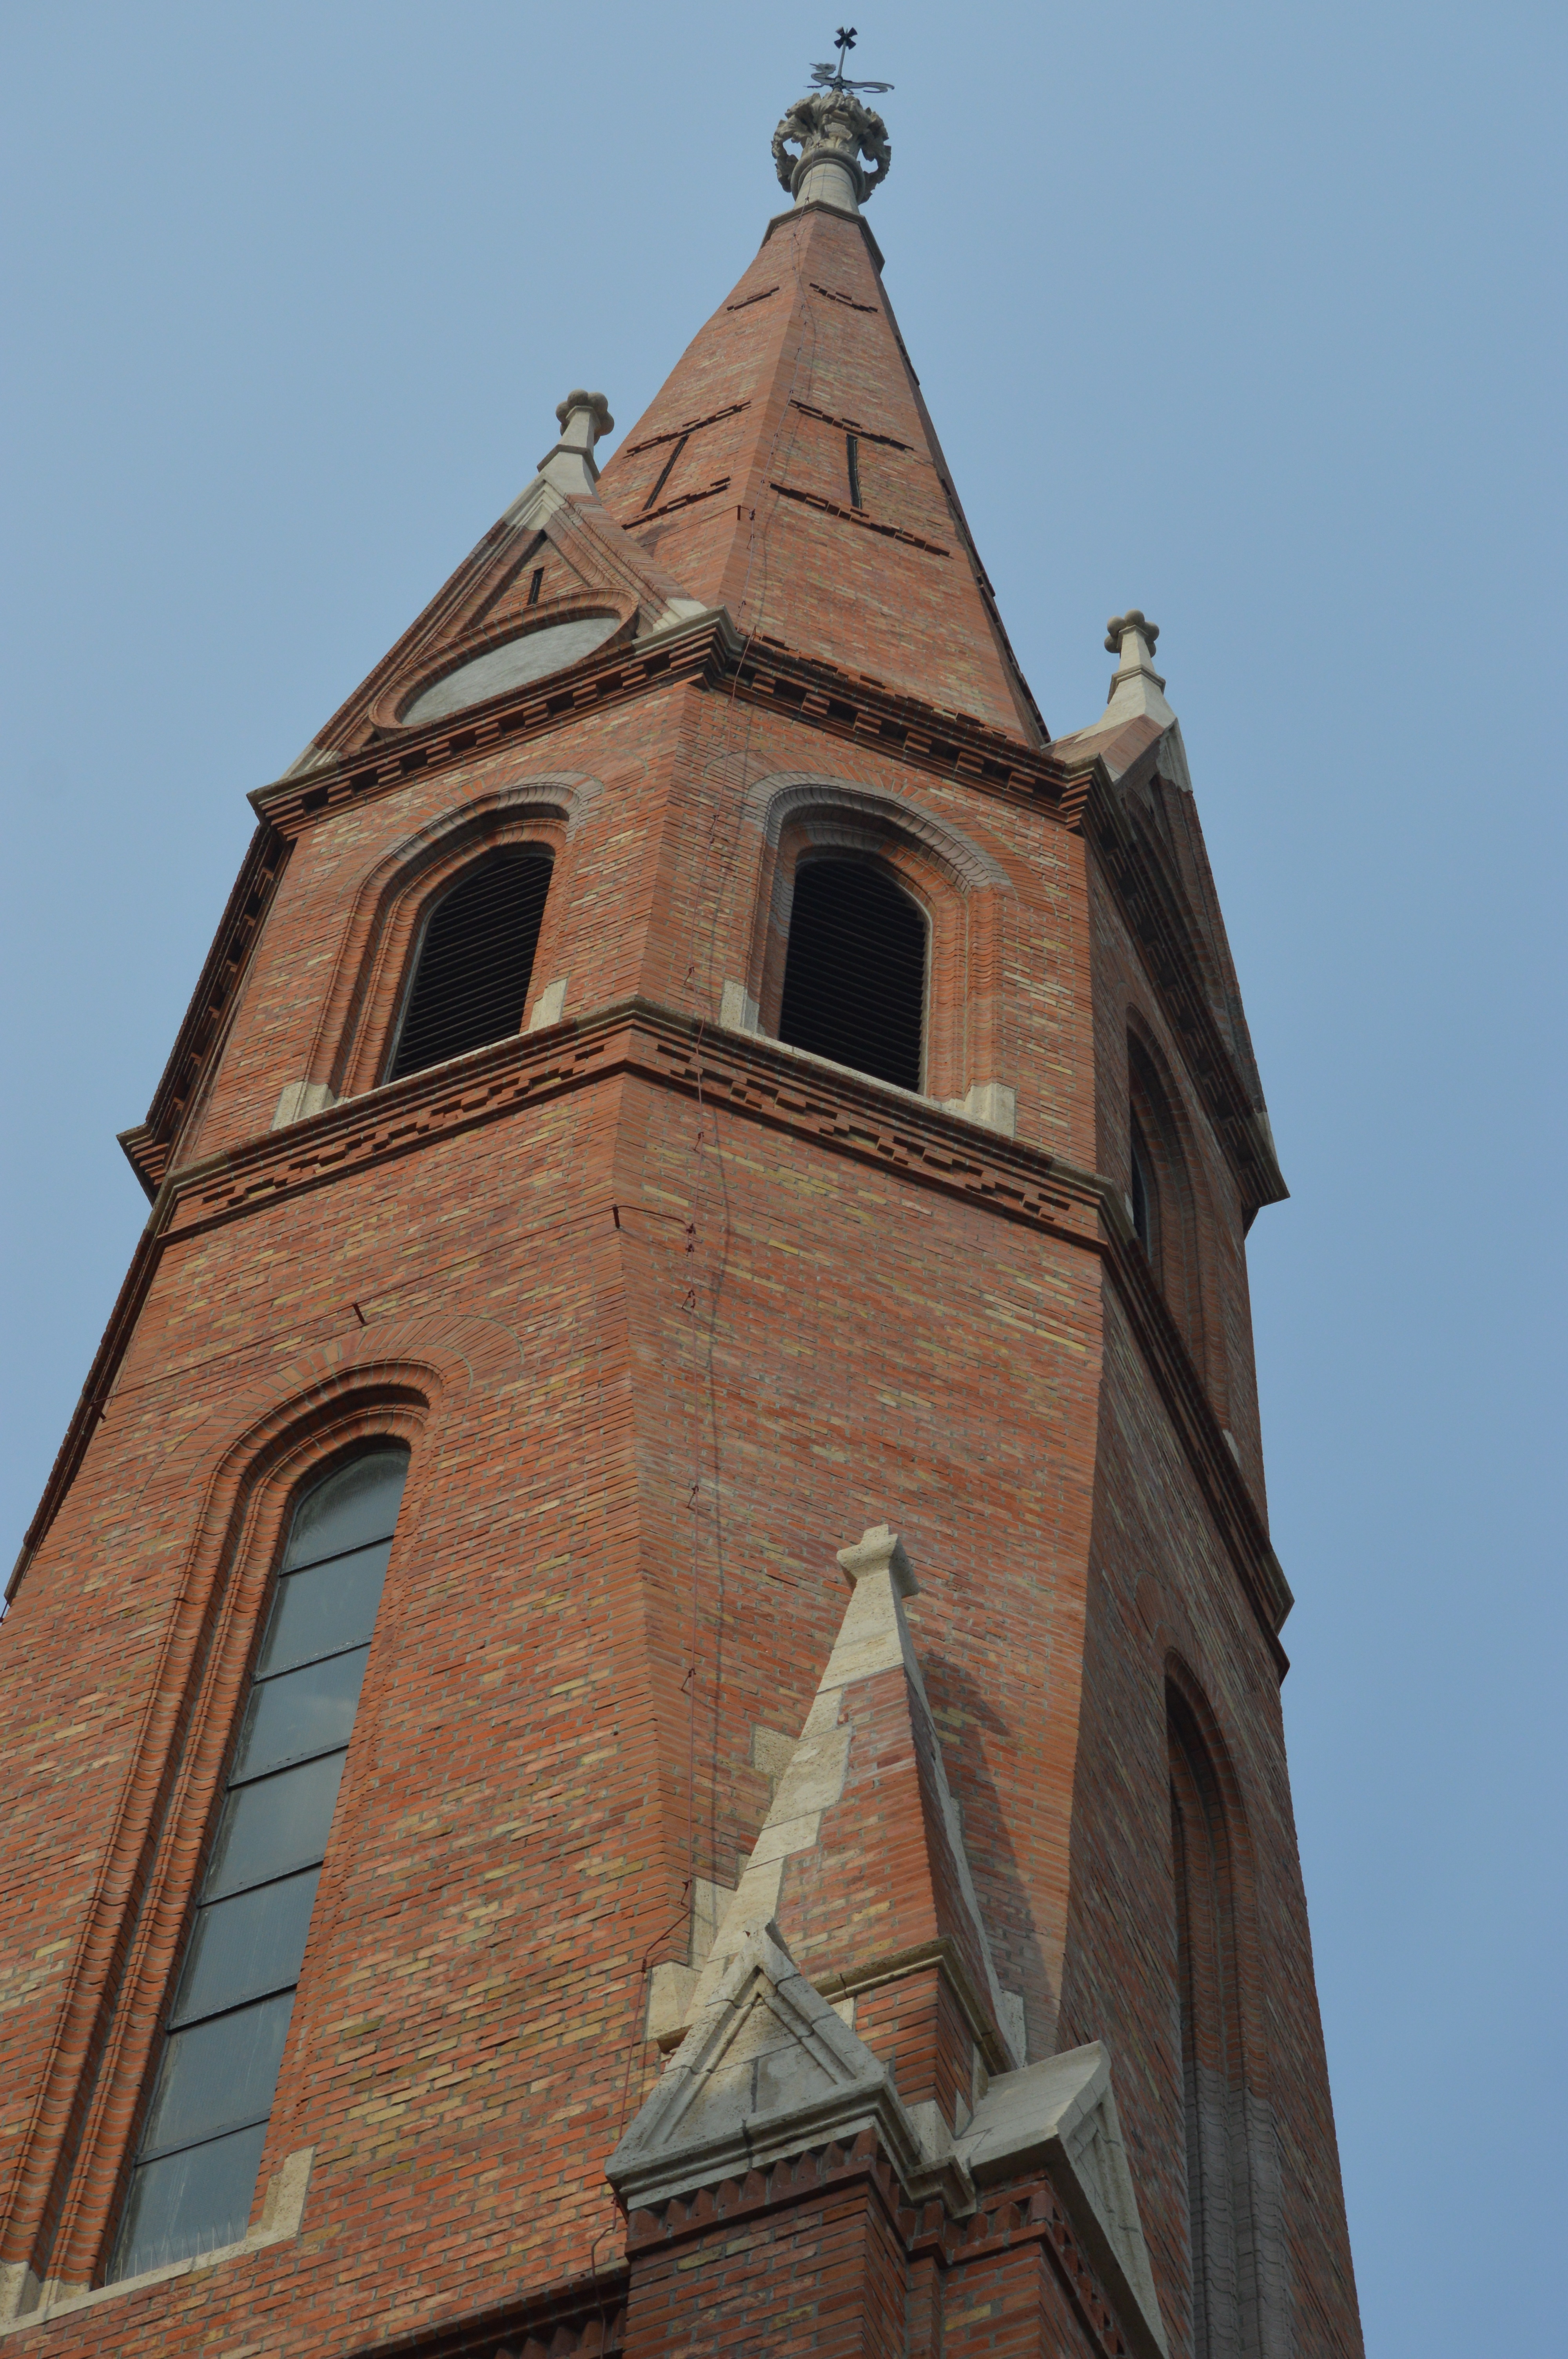
building, city, tower, facade, church, cathedral, chapel, place of worship, clock tower, bell tower, spire, steeple, church tower, reformed, reformed church, spanish missions in california